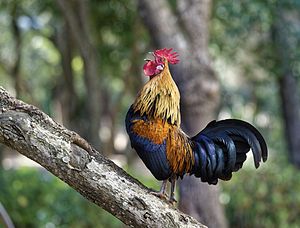
Bankivahøne
Rød junglehane
Rød junglehane
Bankivahøne, også kaldet rød junglehøne, anses sammen med den grå junglehøne at være stamformen til de moderne tamhøns. Den røde junglehøne blev domesticeret for flere tusinde år siden i Asien. Den findes vildt i Indien, Kina, Indonesien og Malaysia og på Filipinerne.